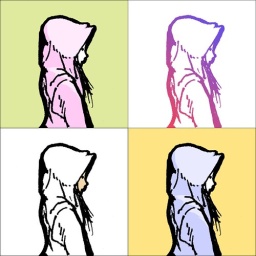
a 2x2 cm sketch from the cafe of a little girl in a hoodie staring at a puppy